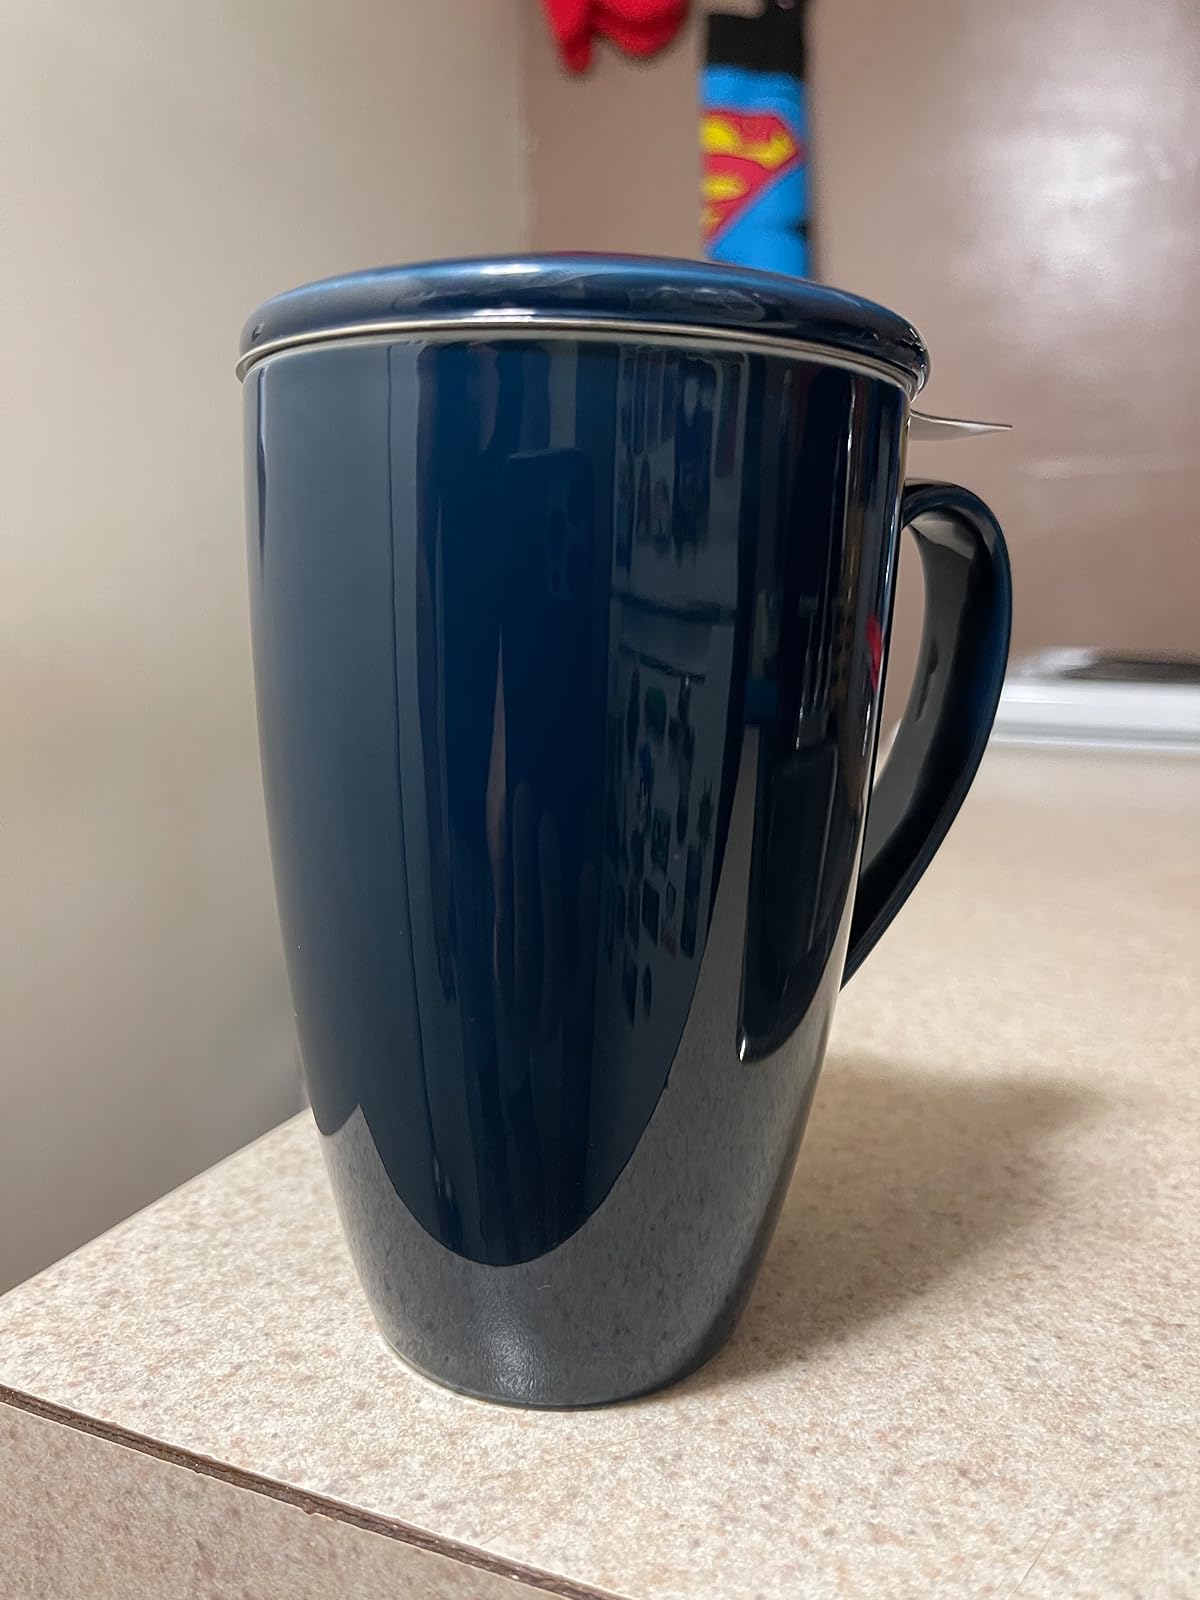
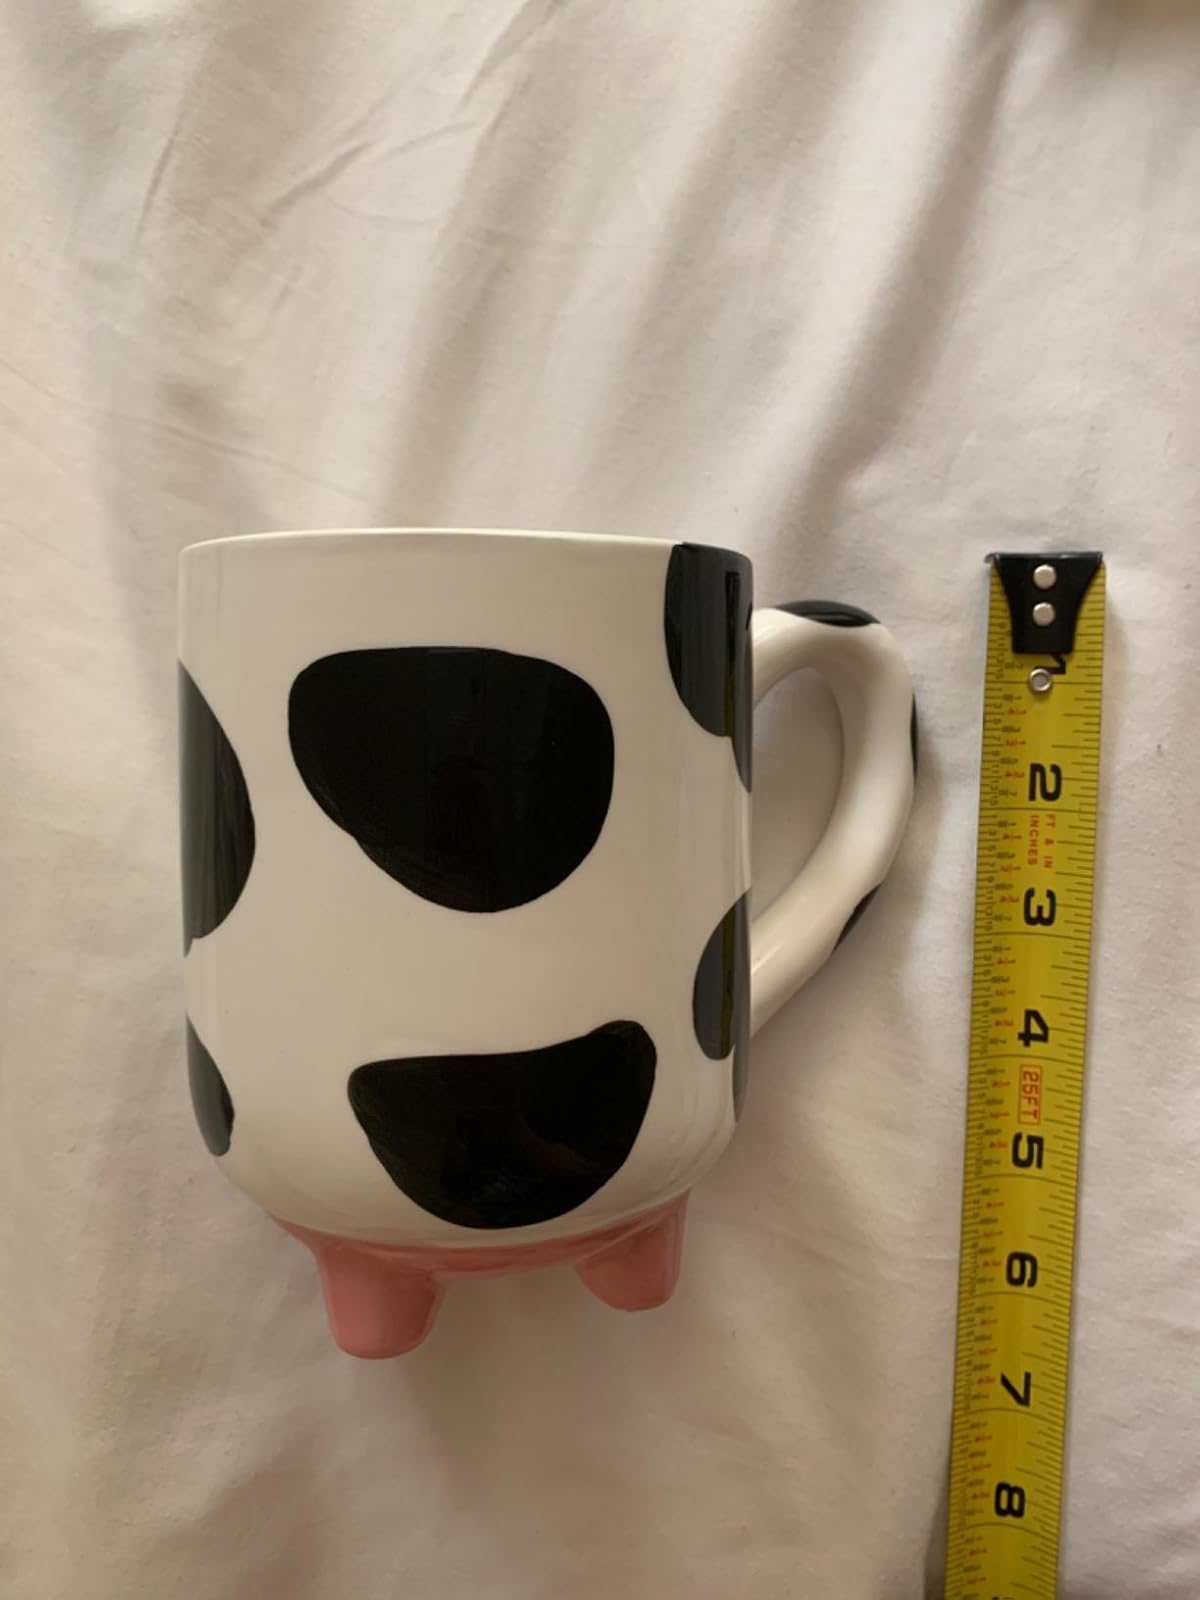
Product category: items_mug
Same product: no